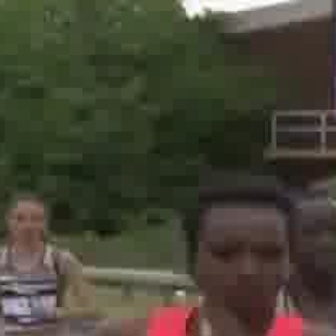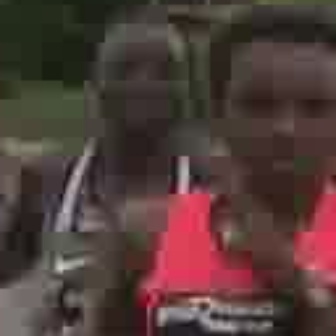
  Please identify the target specified by the bounding box [196,221,287,312] in the first image and locate it in the second image. Return the coordinates in [x_min,y_min,x_max,y_max] format.
Answer: [217,70,335,189]